Cherokee Female Seminary

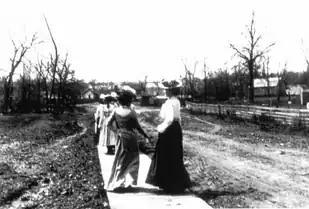
Cherokee Female Seminary graduating class of 1902, photographed by Jennie Ross Cobb (Cherokee)

The Cherokee Female Seminary in Tahlequah was designed after Mount Holyoke in Massachusetts and its first two teachers were alumni of the school, Ellen Whitmore and Sarah Worcester. Miss Florence Wilson served as the principal of the Cherokee Female Seminary at both its original and rebuilt site from 1875 to 1901. She is regarded by many of the teachers and alumni as the most influential figure in the school's history.